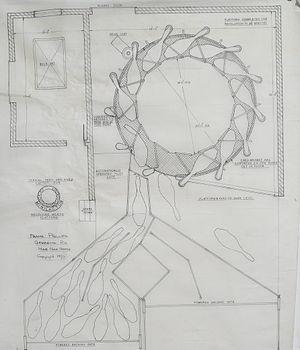
La machine à traire est un appareil permettant d'effectuer la traite mécanique des animaux en élevage laitier.